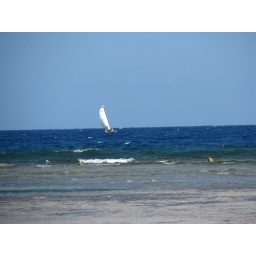
Holiday Inn Sun Spree Resort in Montego Bay, Jamaica, 2009. The double-hulled sail boat was flying through the waves.